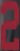
Number: 2